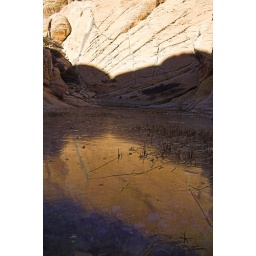
Back in the canyon it never got warm enough to melt the ice. The walls of red rock reflect on the ice.